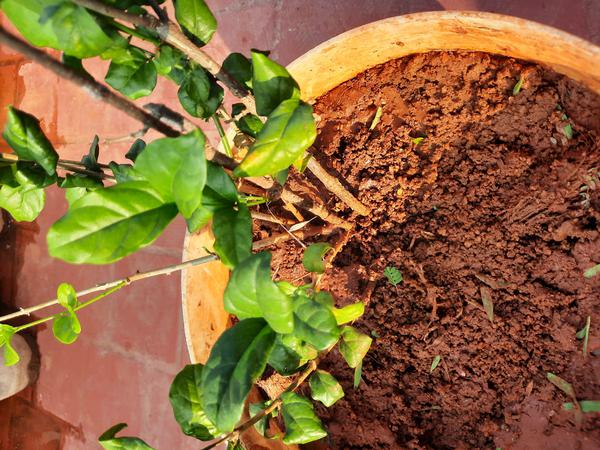
Plant: Jasmine